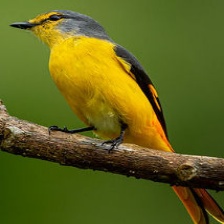
Species: FIERY MINIVET
Scientific name: PERICROCOTUS IGNEUS